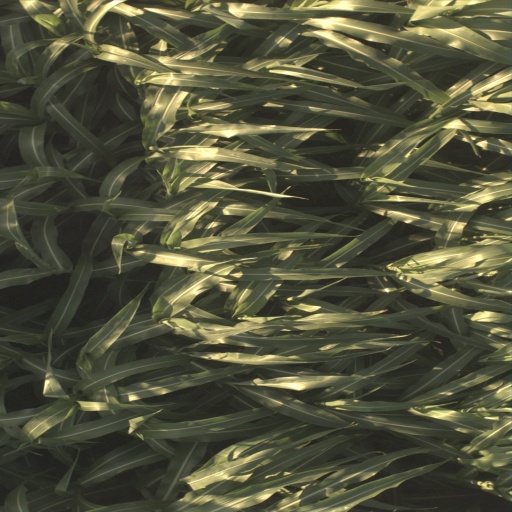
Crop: sorghum